Common chiffchaff

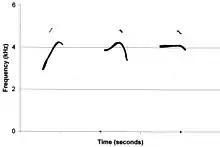
Sketch spectrograms comparing calls of, from left to right, the subspecies "collybita", "abietinus" and "tristis"

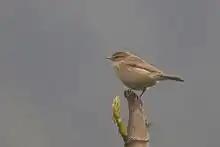
"Phylloscopus collybita tristis" From Khangchendzonga National Park, West Sikkim, India.

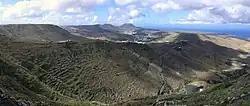
Essentially the entire historic range of the extinct eastern Canary Islands chiffchaff ("P. canariensis exsul") is shown in this photo.

The common chiffchaff's English name is onomatopoeic, referring to the repetitive ' song of the European subspecies. There are similar names in some other European languages, such as the Dutch , the German , Welsh and Finnish . The binomial name is of Greek origin; "Phylloscopus" comes from '/ "leaf", and ""/ "to look at" or "to see", since this genus comprises species that spend much of their time feeding in trees, while "collybita" is a corruption of κολλυβιστής ("kollubistḗs") "money changer", the song being likened to the jingling of coins. In some languages their tree-dwelling habit is hinted in the vernacular name. For example, in Swedish the common chiffchaff is called "gransångare", a compound of "gran" (i.e. "spruce") and "sångare", meaning both "singer" and Old World warbler.